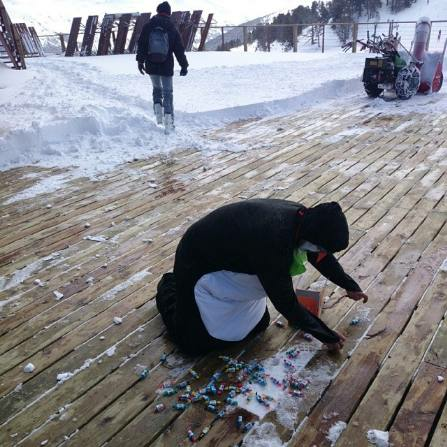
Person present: Yes